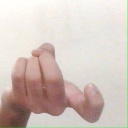
अक्षर: ज